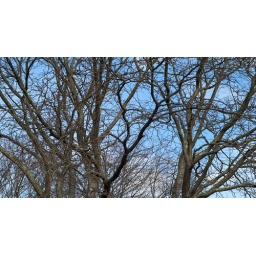
This is a picture out of my bedroom window of a few trees in my neighbors front yard.